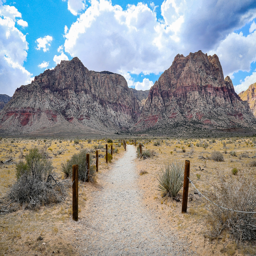
heading toward the rock formations .